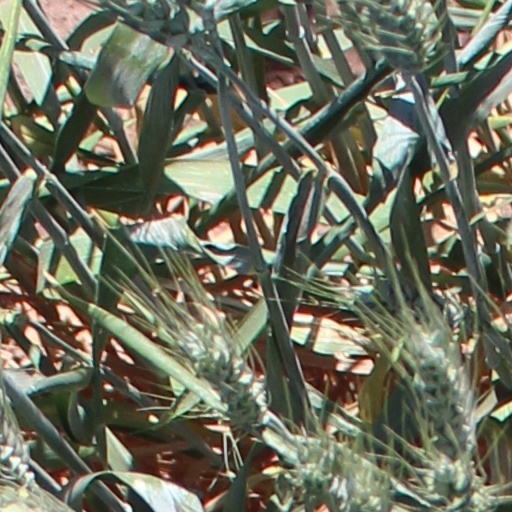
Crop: wheat